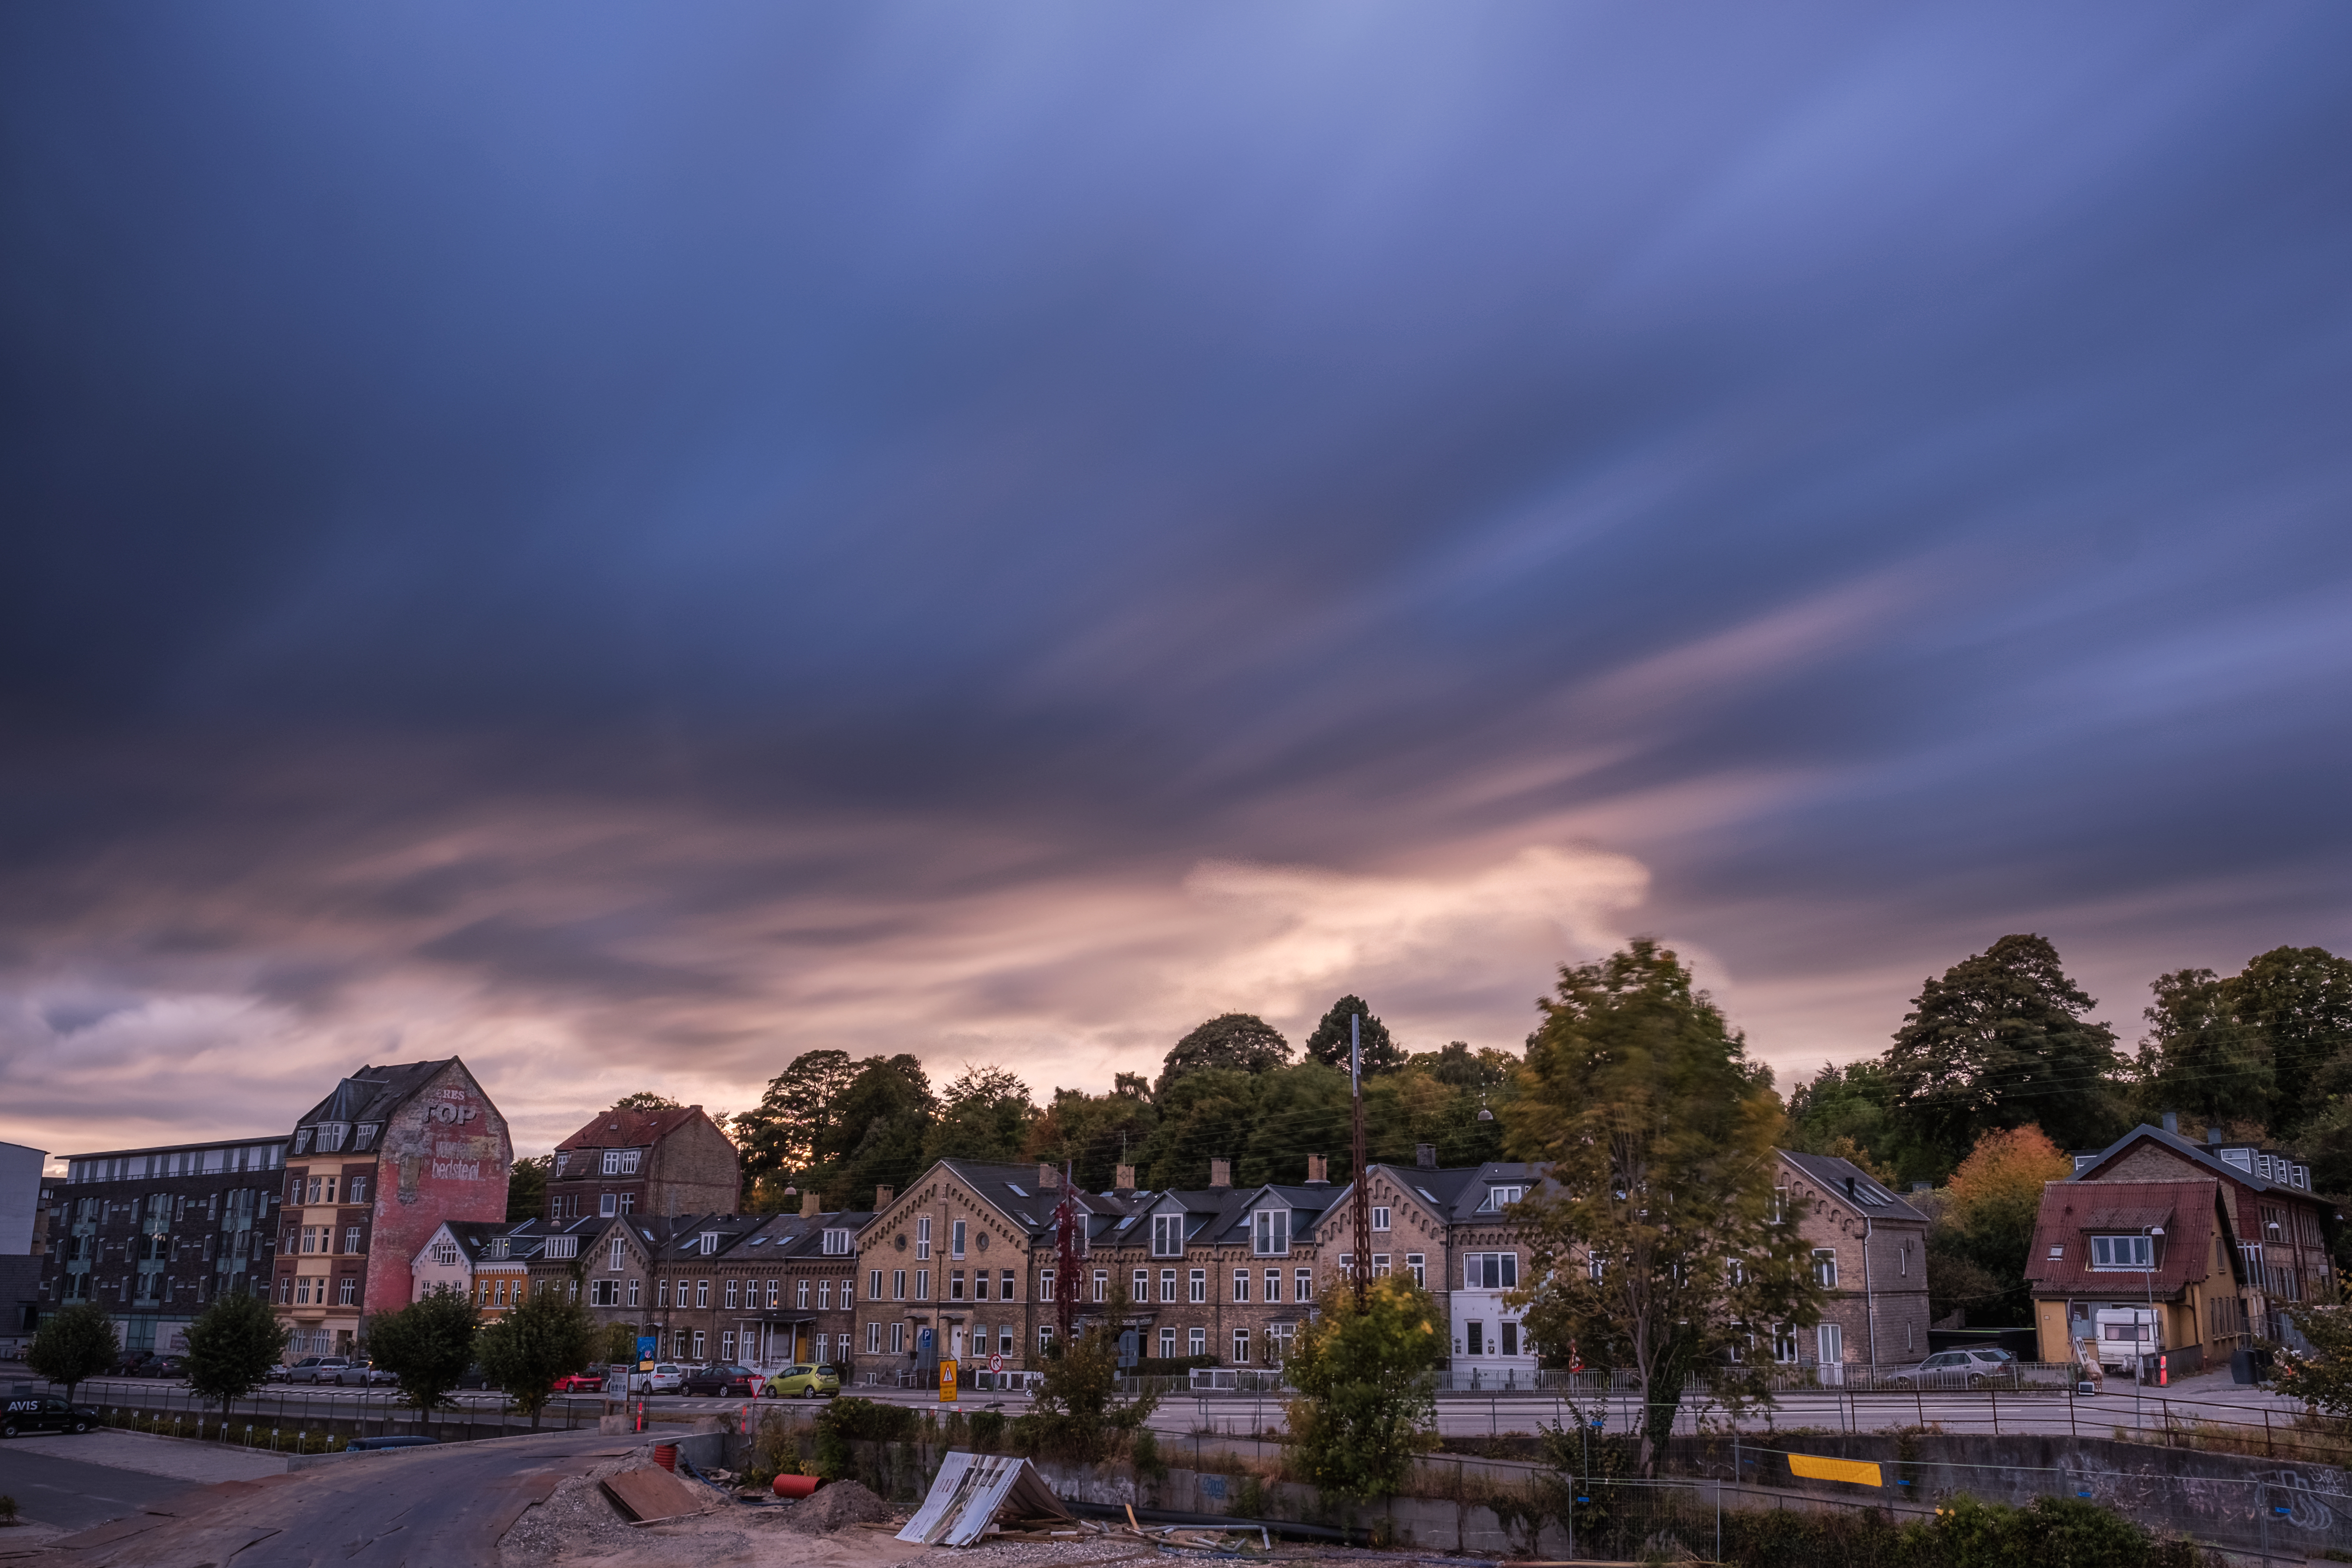
landscape, horizon, snow, cloud, architecture, sky, sunrise, sunset, road, street, night, sunlight, morning, town, dawn, city, cityscape, panorama, dusk, evening, reflection, weather, overcast, buildings, houses, meteorological phenomenon